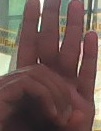
ASL sign: 0